Royal Institute of Navigation

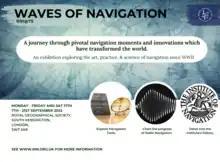
"Waves of Navigation" – part of a series of events to commemorate the Institute’s 75th anniversary year in 2022.

In 2022, the institute hosted its "Waves of Navigation" exhibition in London as part of its commemorations to mark its 75th anniversary. This include a 75th Anniversary Reception at St James’s Palace hosted by the Princess Royal.